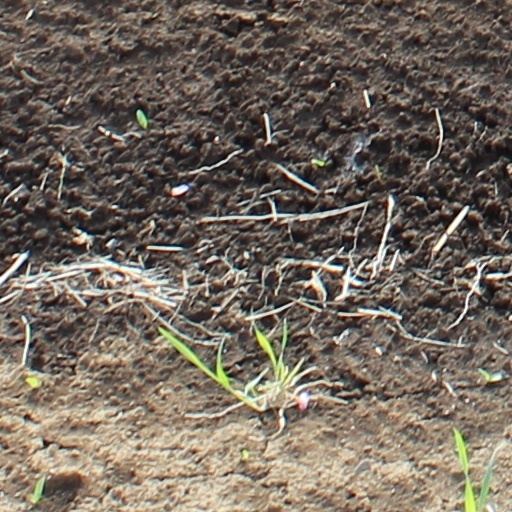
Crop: wheat